Mikiah Herbert Harrigan

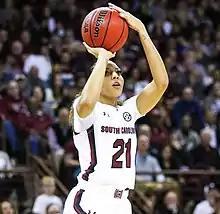

Mikiah "Kiki" Herbert Harrigan (born 21 August 1998) is a British professional basketball player who is currently a free agent. She played college basketball for the South Carolina Gamecocks and was selected sixth overall by the Minnesota Lynx in the 2020 WNBA draft.